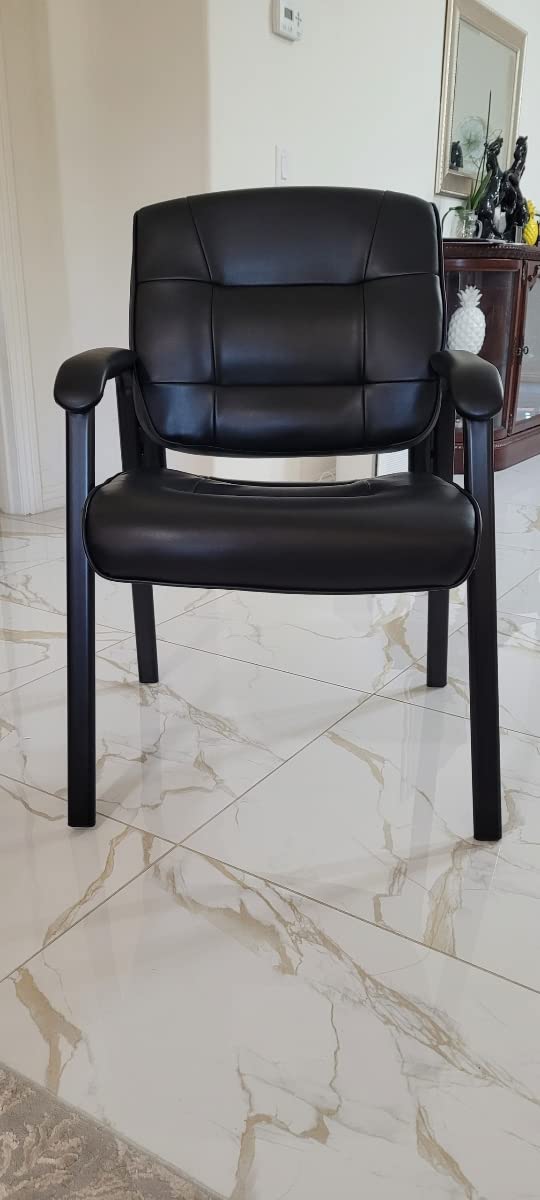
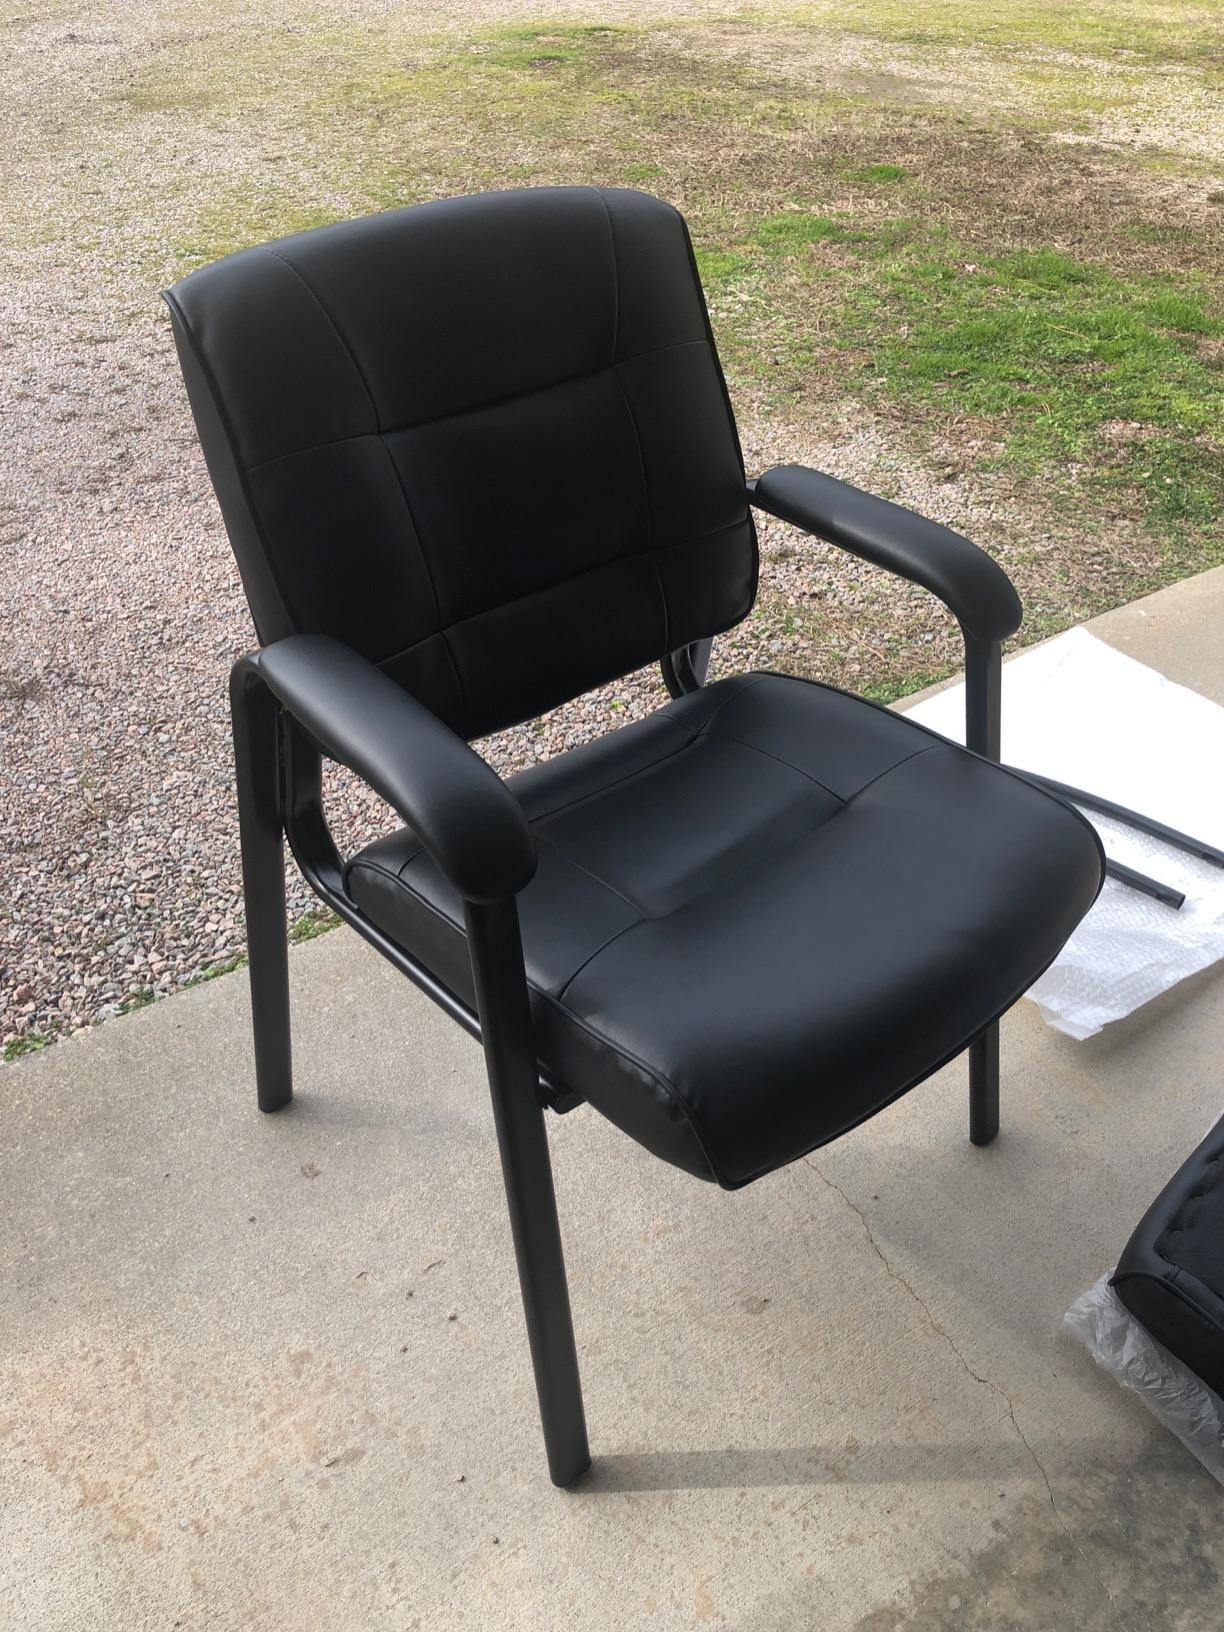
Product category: items_chair
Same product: yes